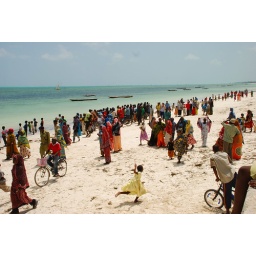
Girl in a yellow dress